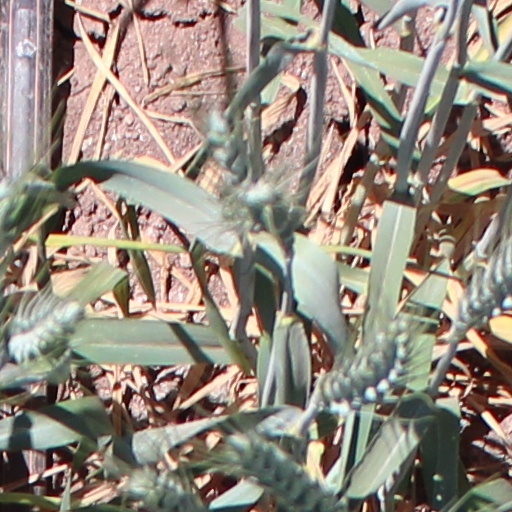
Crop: wheat